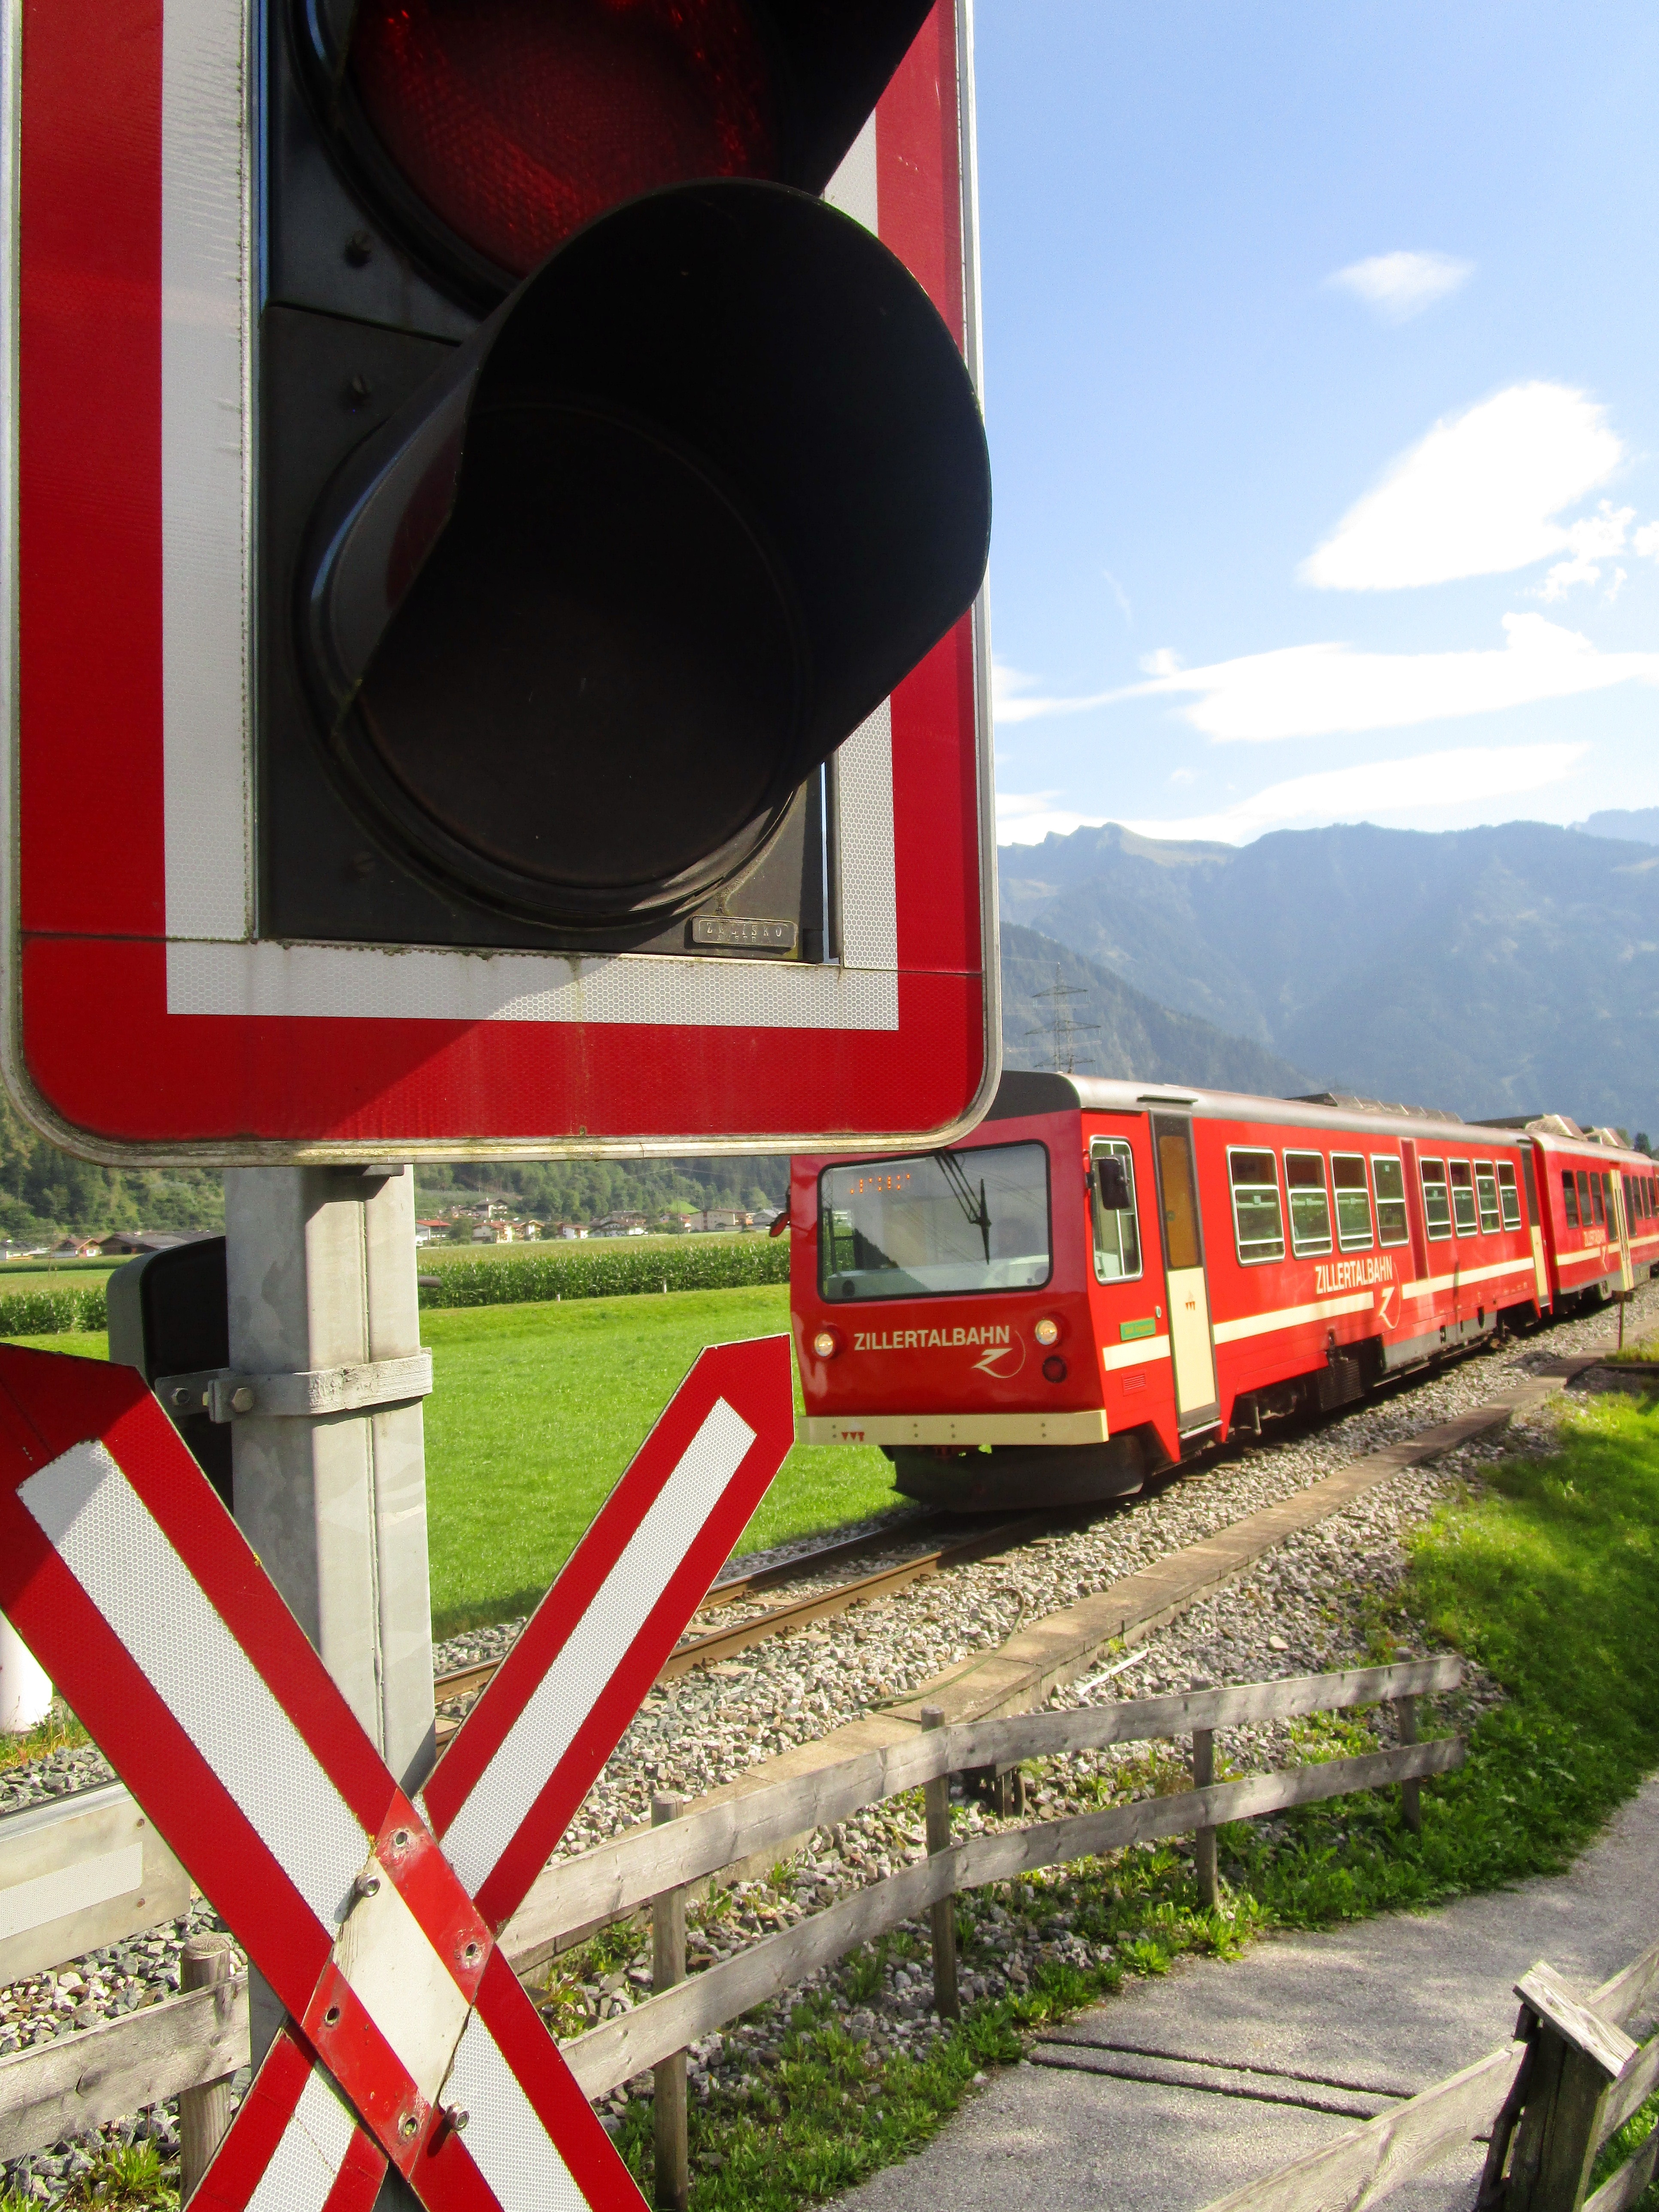
railway, train, transport, red, vehicle, public transport, loco, eu, railways, railcar, seemed, gleise, railway tracks, rail traffic, zillertal, zillertalbahn, level crossing, verkehrzzeichen, train wagon, rolling stock